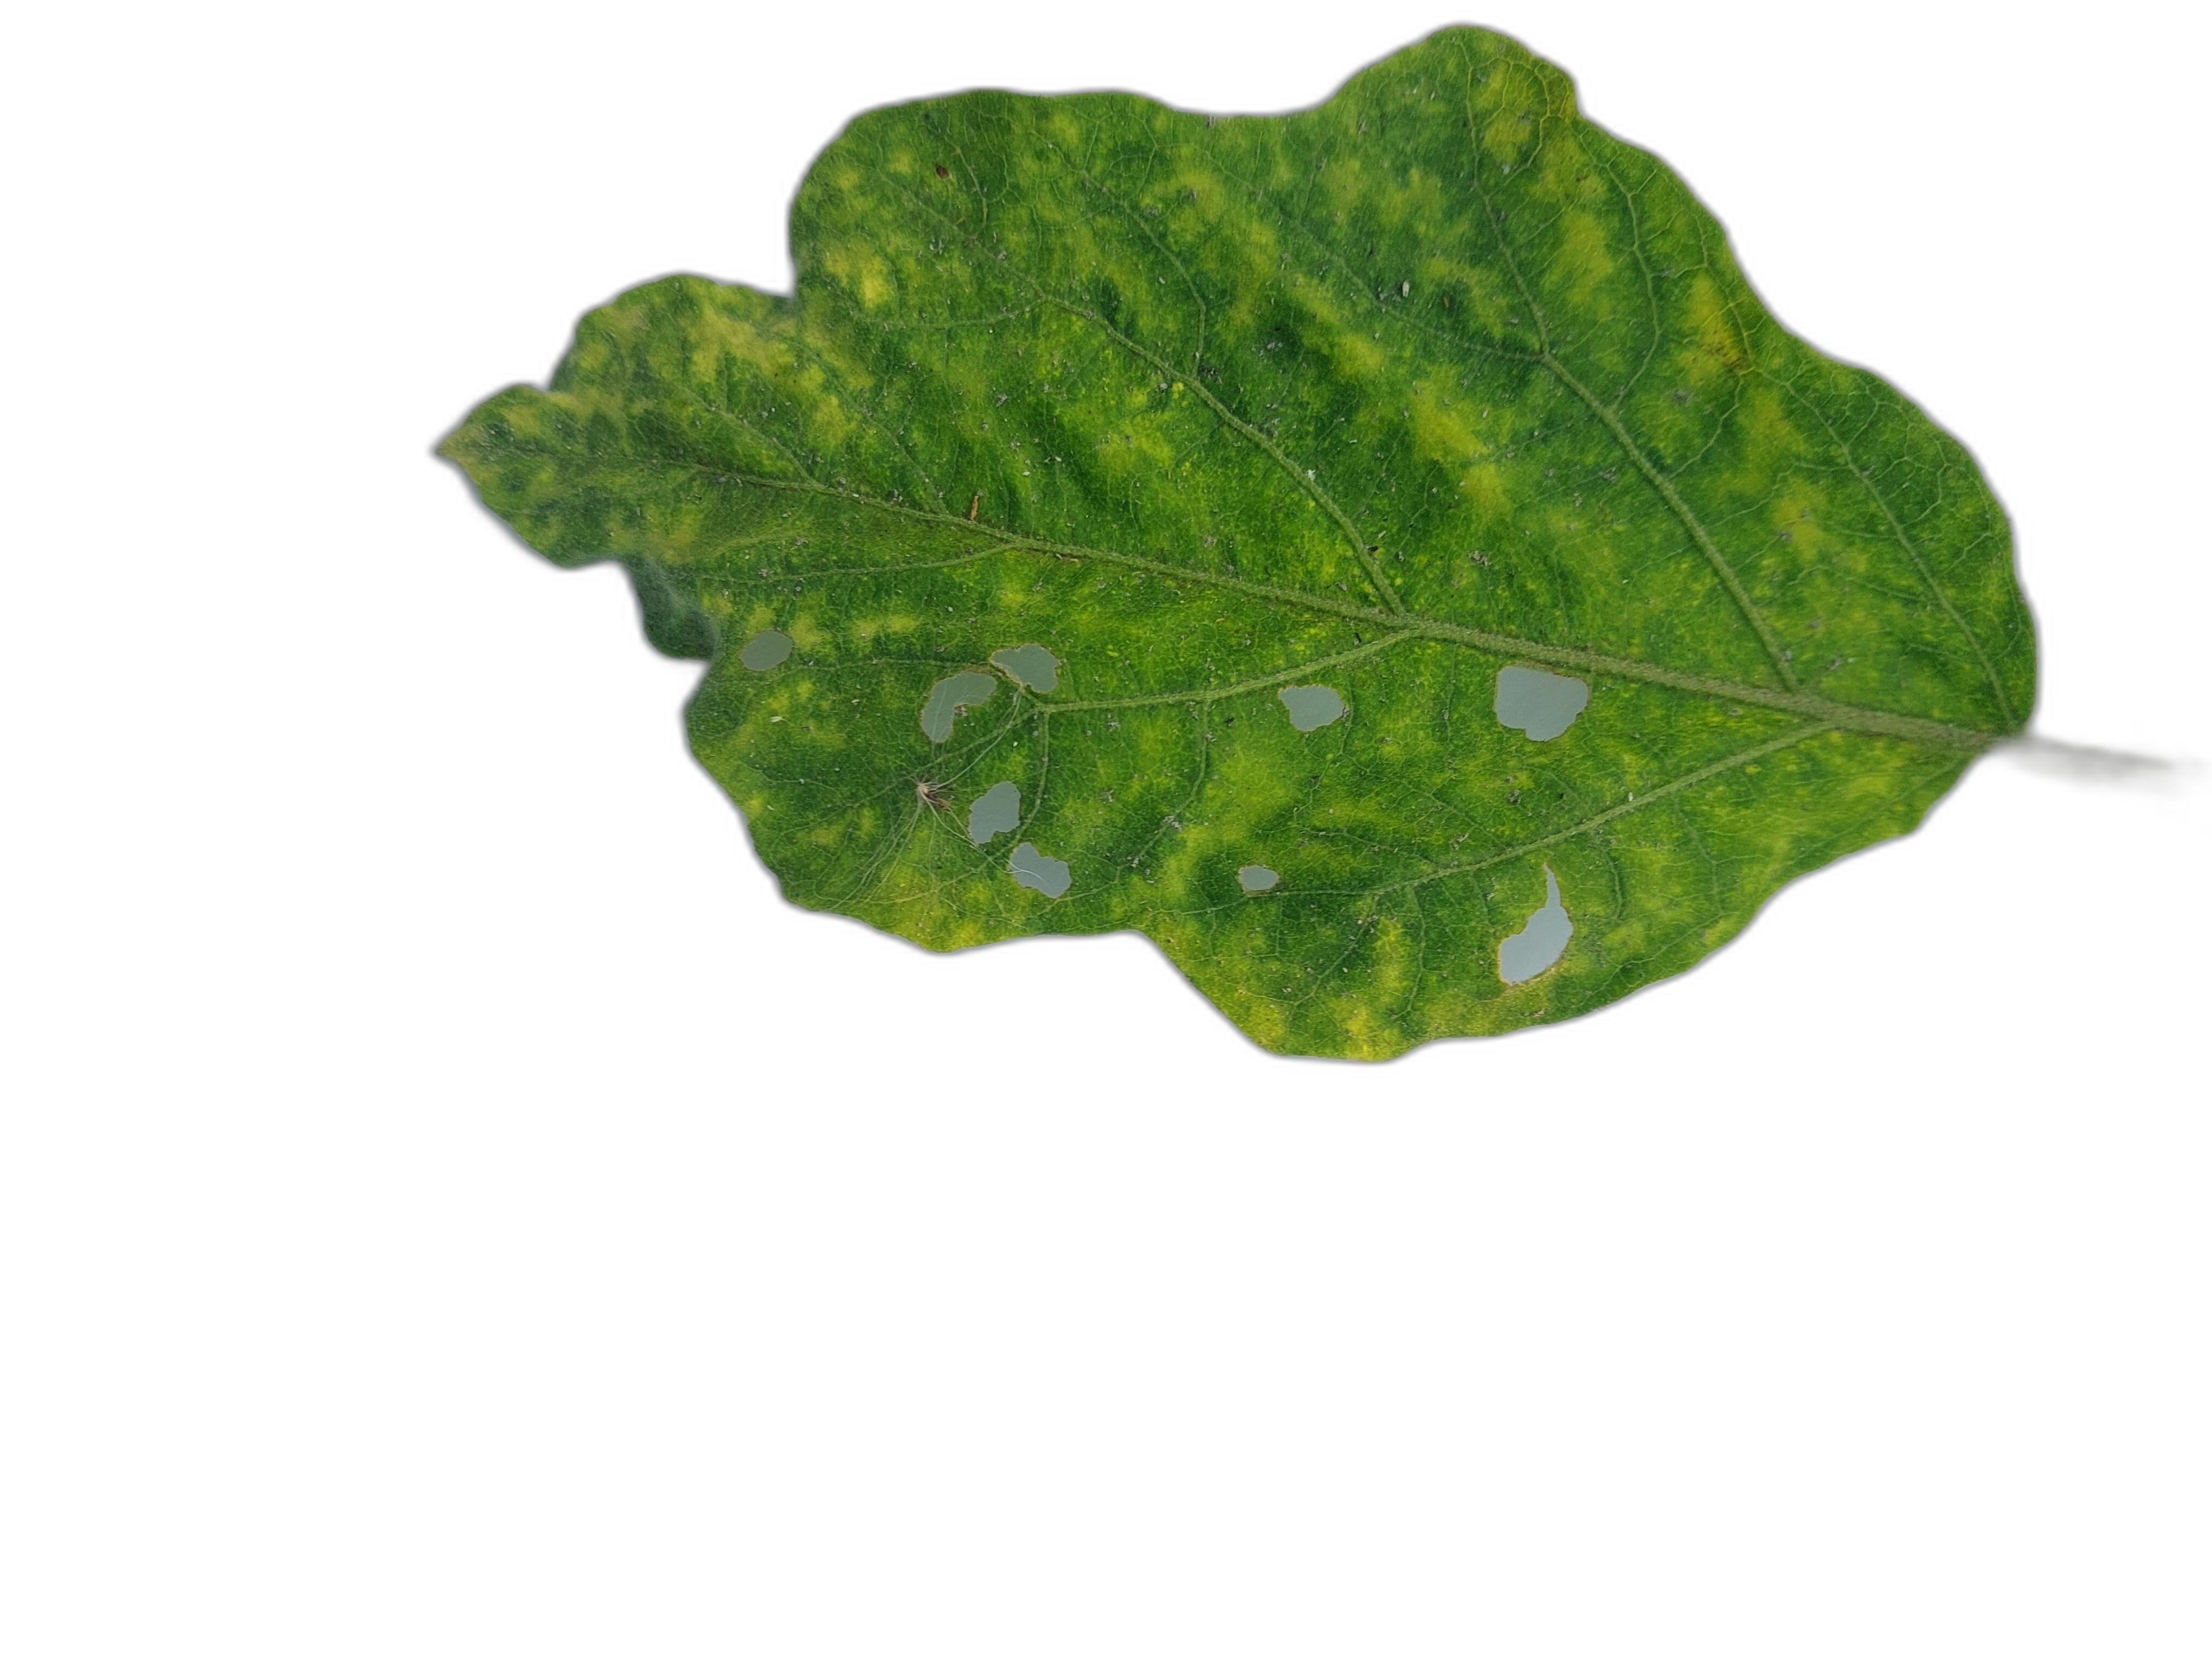
Label: Insect Pest Disease